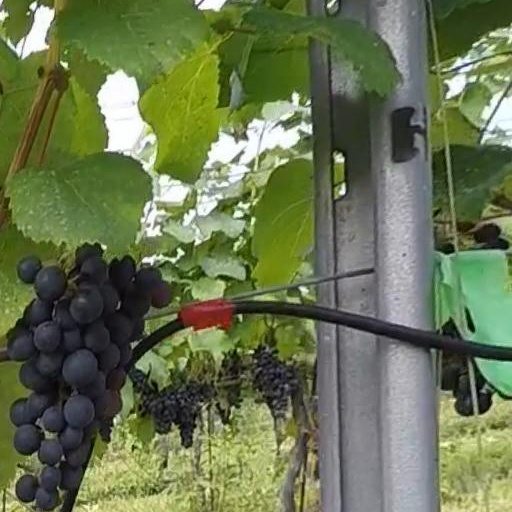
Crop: grape